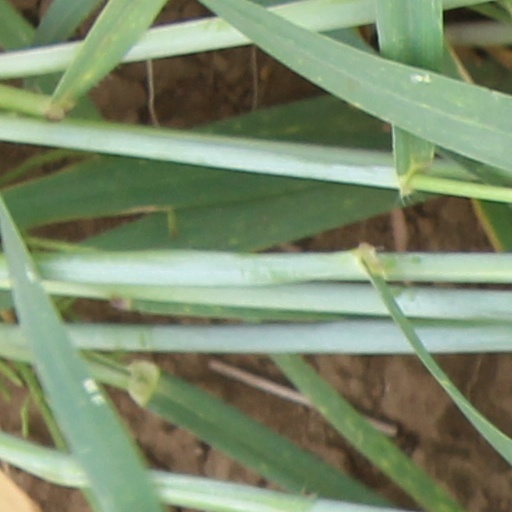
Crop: wheat